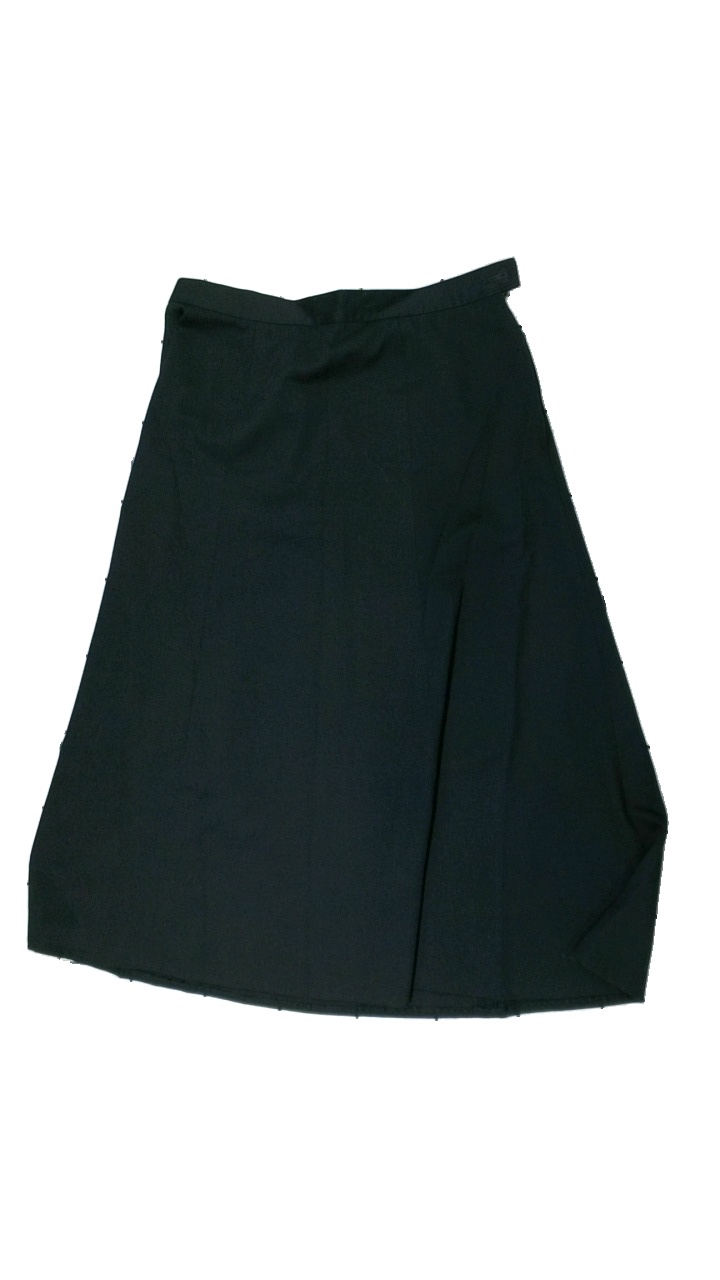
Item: Skirt (Ladies)
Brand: Jennifer Collection
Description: Black skirt
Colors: Black
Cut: Regular
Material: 62% Polyester 38% Cotton
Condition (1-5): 5
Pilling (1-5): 5
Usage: Reuse
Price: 50-100